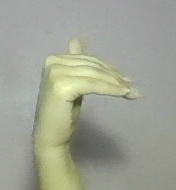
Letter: khaa